Agnes Irwin (educator)

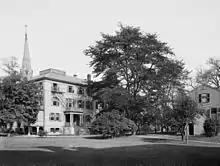
Gymnasium and Fay House, Radcliffe College, c. 1904

In 1869, Irwin took over the administration of West Penn Square Seminary for Young Ladies (1869–1894) in Philadelphia and transformed it into an institution of disciplined teaching. The school was ultimately renamed in her honor. Believing in the importance of higher education for women, she was among the first to prepare students for the examinations given by Harvard College, to credential women for teaching, and by Bryn Mawr College, to qualify for entrance. The success of The Agnes Irwin School won Irwin the support of Harvard’s president, Charles William Eliot, and led to her selection as first dean of Radcliffe College in 1894, a position she held until September 1, 1909.